Question: Please indicate a possible affordance area of baseball bat that can be used for hitting
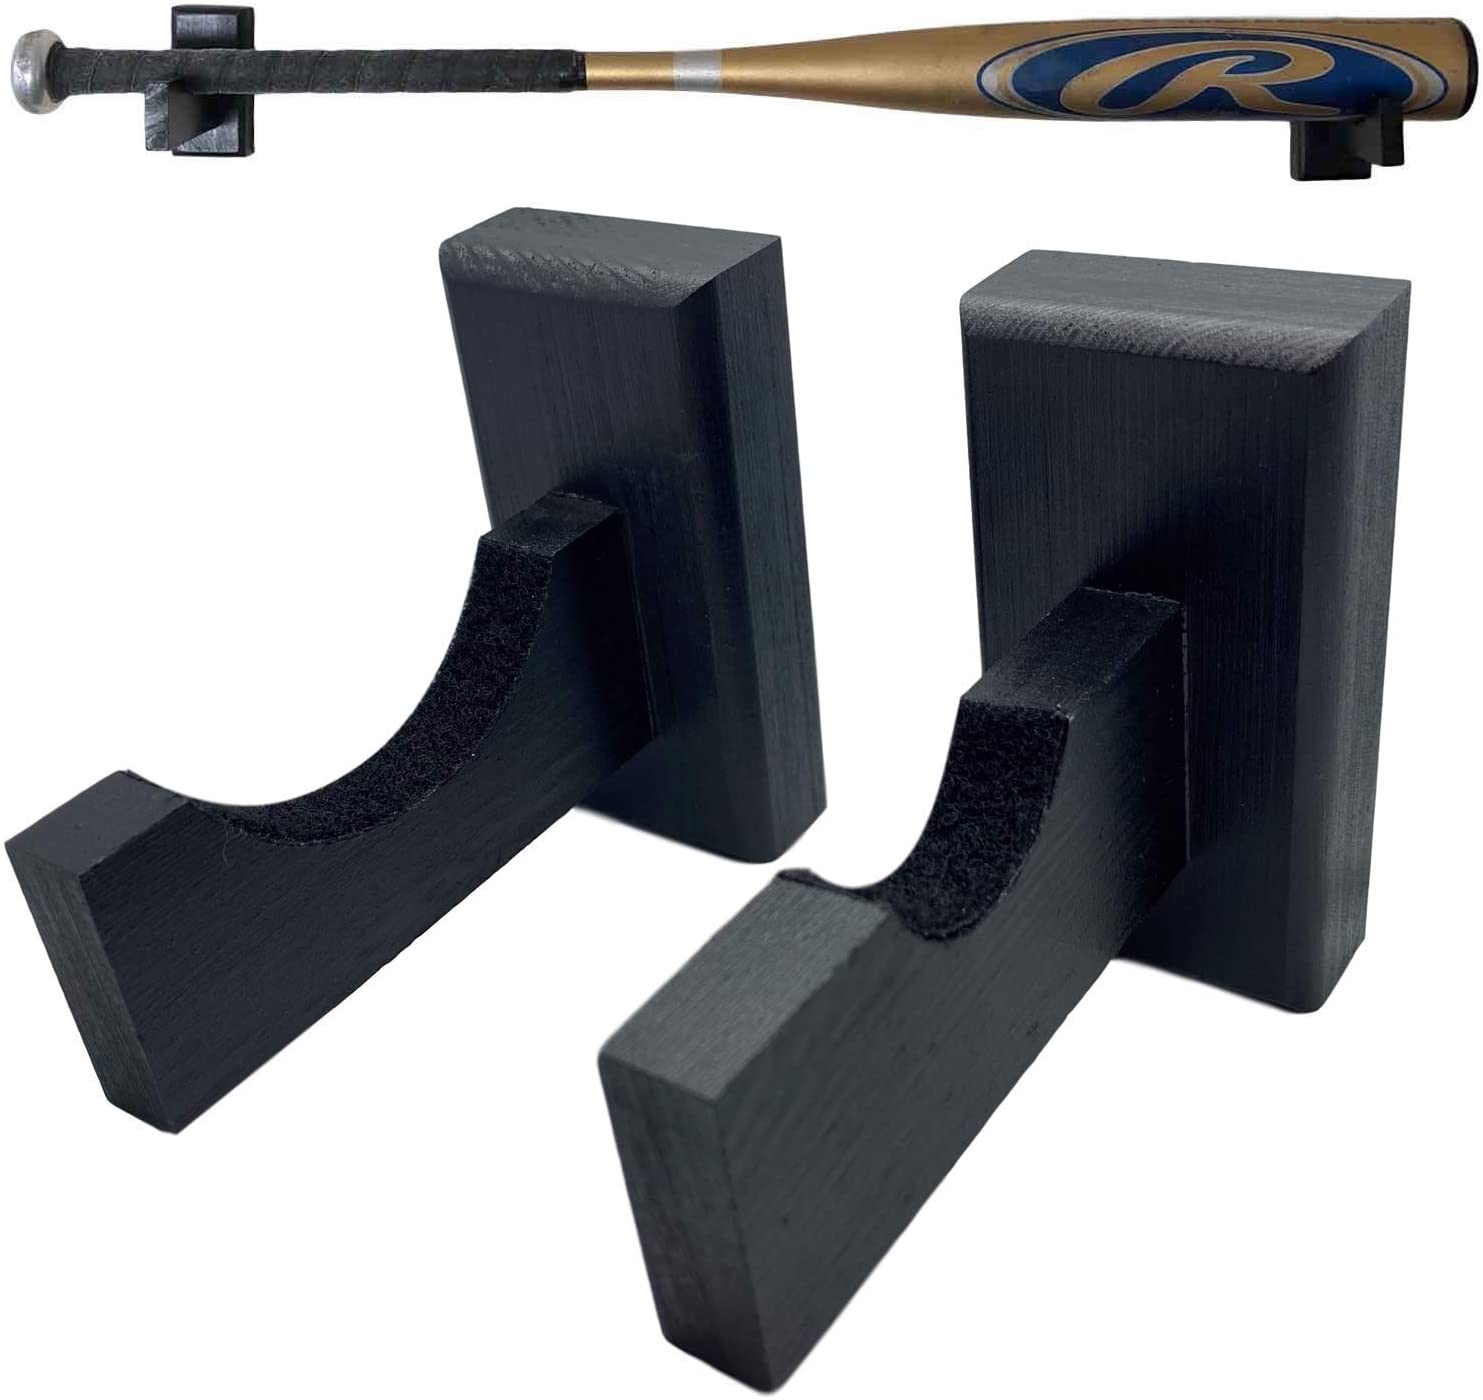
Answer: [852.624, 25.956, 1454.478, 116.802]